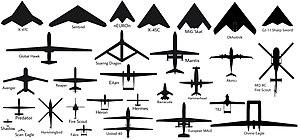
Une liste de drones par pays.